Ibimirim

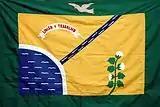
City Flag

The main economic activities in Ibimirim are based in commerce and agribusiness, especially creation of goats, sheep, pigss, cattle, donkeys, horses, chickens; and plantations of tomatoes, beans, mangoes and bananas.